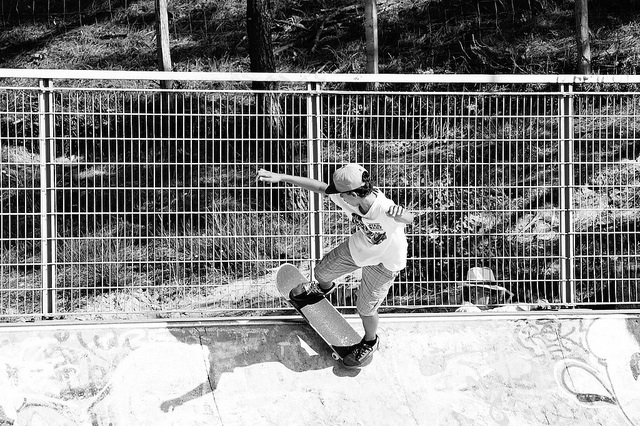
user: Given an image and a question. Answer the question in a short answer. Question: What does the board have four of? Short Answer:
assistant: wheel